Old Main (California University of Pennsylvania)

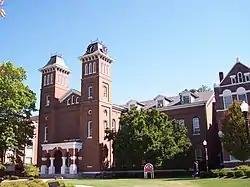

Old Main is a historic building on the campus of Pennsylvania Western University California (known before July 2022 as California University of Pennsylvania) in California, Pennsylvania.